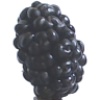
Label: Mulberry 1